Isle of Arran

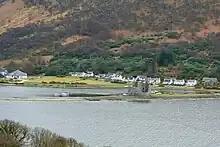
Lochranza village and castle

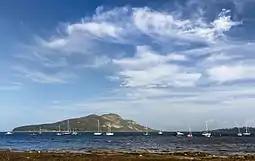
Holy Island as seen from Arran

Arran has several villages, mainly around the shoreline. Brodick (old Norse: 'broad bay') is the site of the ferry terminal, several hotels, and the majority of shops. Brodick Castle is a seat of the Dukes of Hamilton. Lamlash, however, is the largest village on the island and in 2001 had a population of 1,010 (1,100 mid-2020 est.) compared to 621 for Brodick. Other villages include Lochranza and Catacol in the north, Corrie in the north east, Blackwaterfoot and Kilmory in the south west, Kildonan in the south and Whiting Bay in the south east.